Savaiʻi

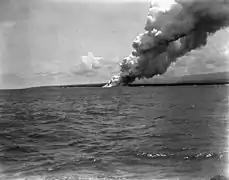
Mt Matavanu eruption, 1905

Salelologa is the main port and township, situated at the east end of the island where the inter-island ferry terminal is located. A regular passenger and vehicle ferry operates seven days a week in the Apolima Strait between Salelologa and Mulifanua wharf on Upolu. The ferry crossing takes about 90-minutes with views of Apolima and Manono islands to the south. The ferries operate only during the day. Local buses and taxis are available at the terminal and township. There's also a wharf at Asau at the north west end of the island, sometimes used for yachting.